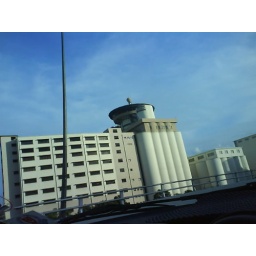
Some building owned by some flour manufacturer. The dome houses a restaurant.